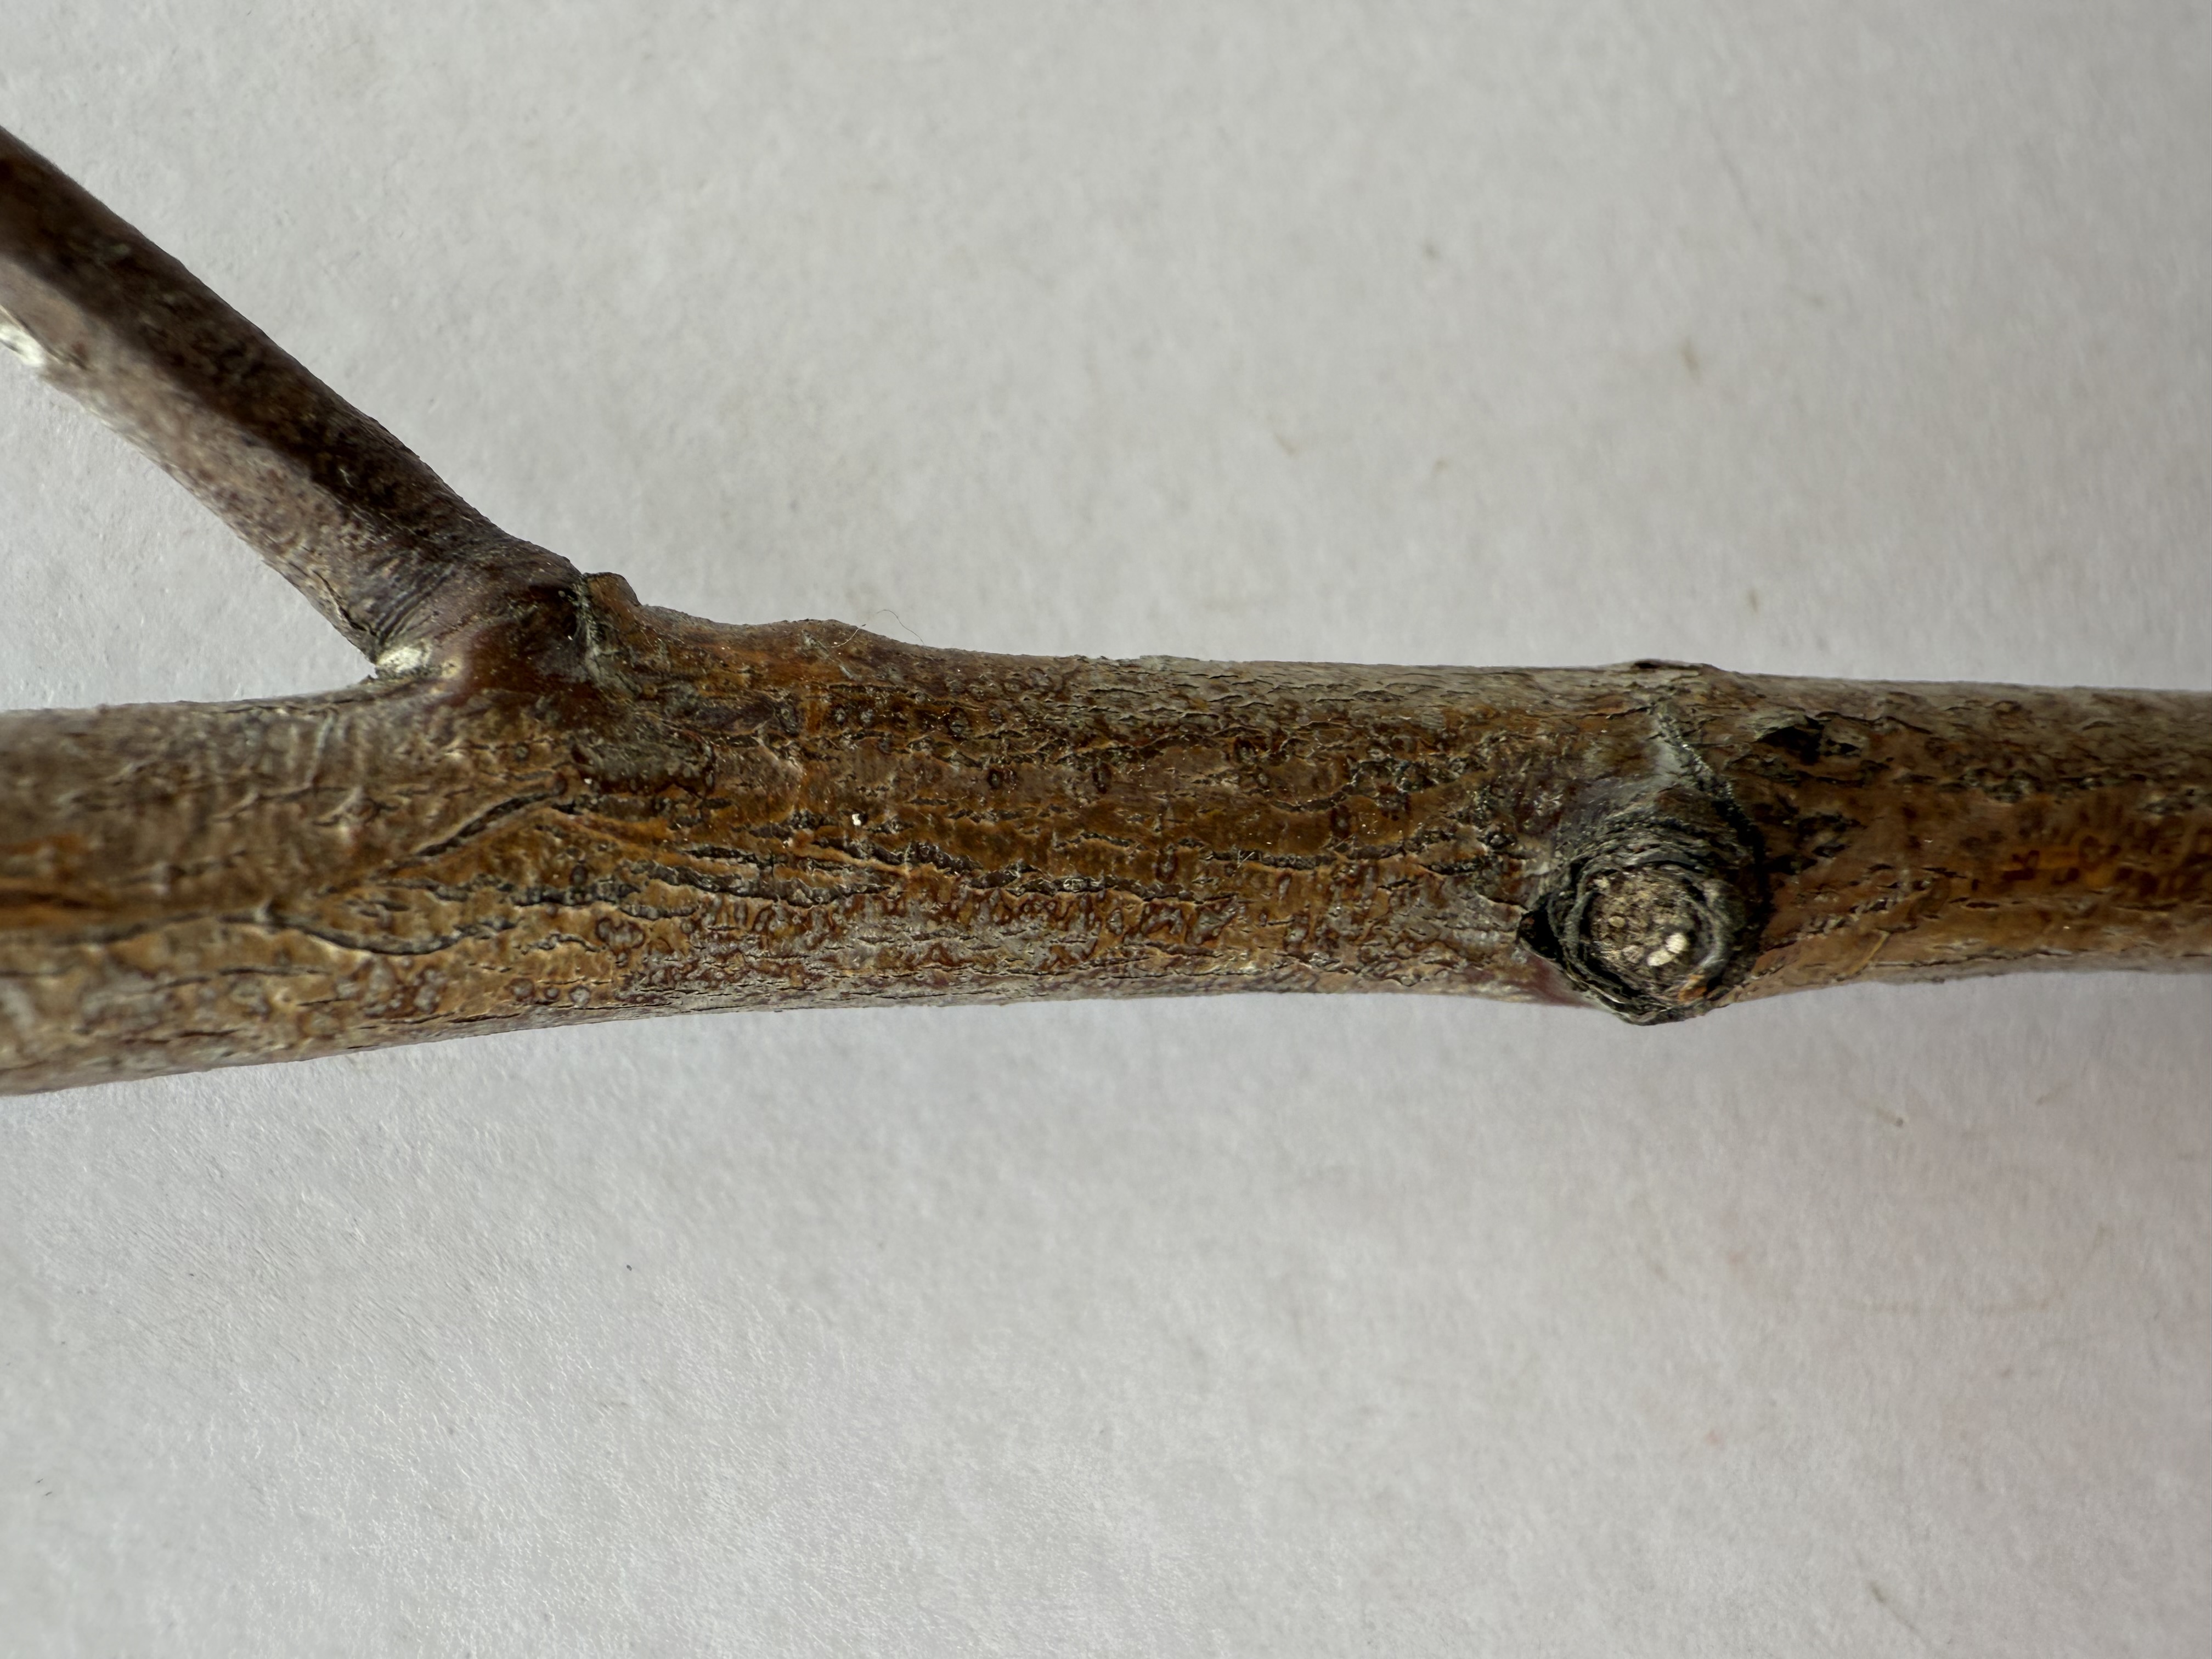
Variety: White Nectarine